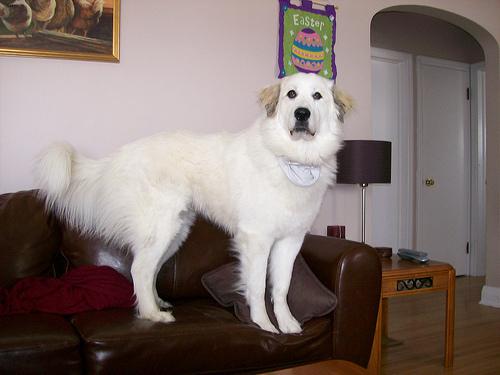
Breed: great pyrenees